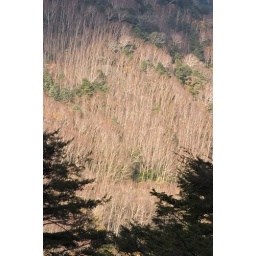
just liked the way the break in the clouds raced up the hill opposite while I was shivering in the shade!